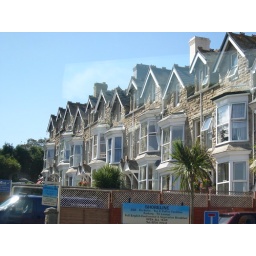
Again, this picture is flawed by reflection from the bus window. At least it is relatively clear this time. :)